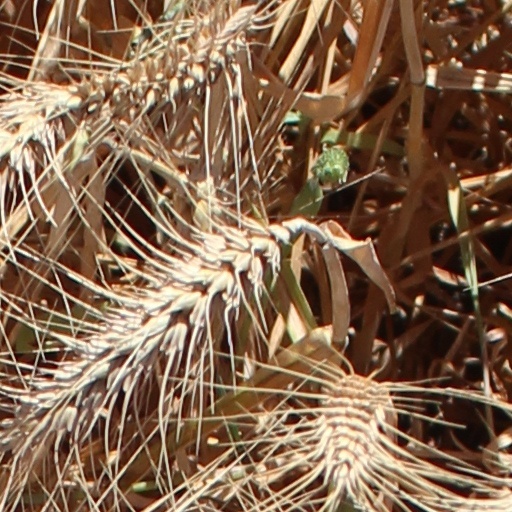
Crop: wheat